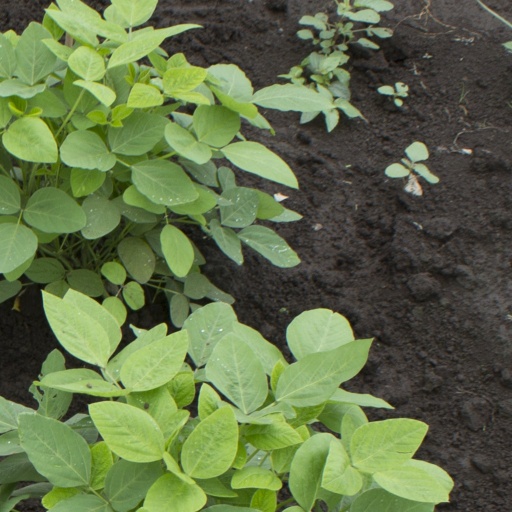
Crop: soybean